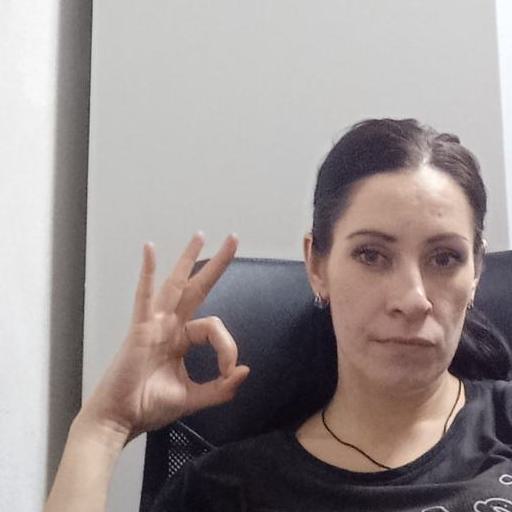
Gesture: ok